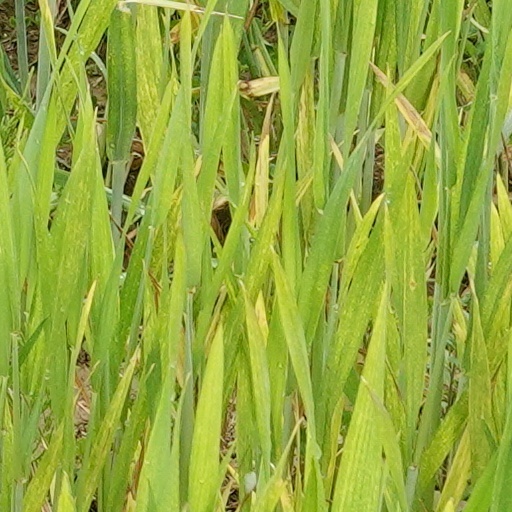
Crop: wheat